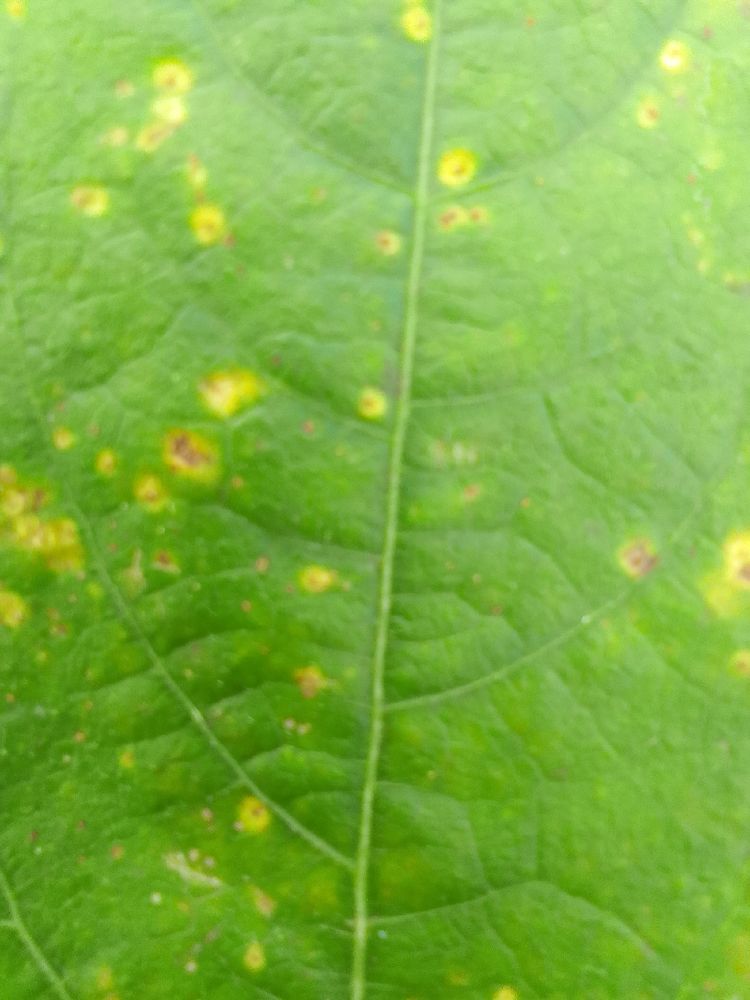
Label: rust